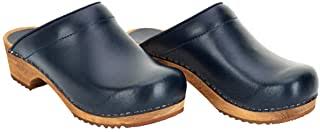
Label: Clog